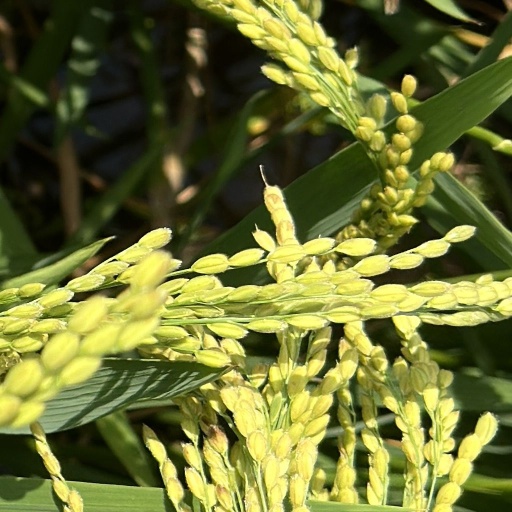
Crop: rice